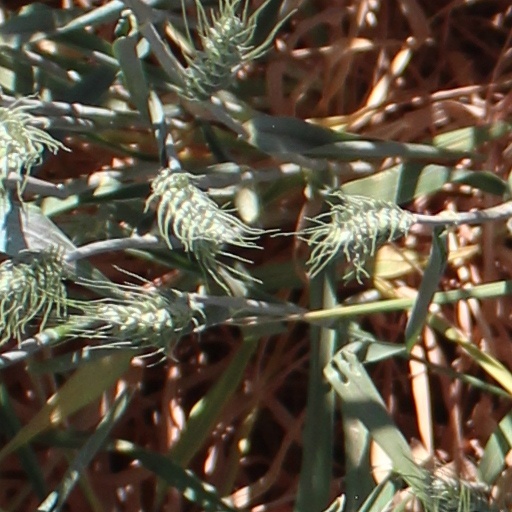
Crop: wheat